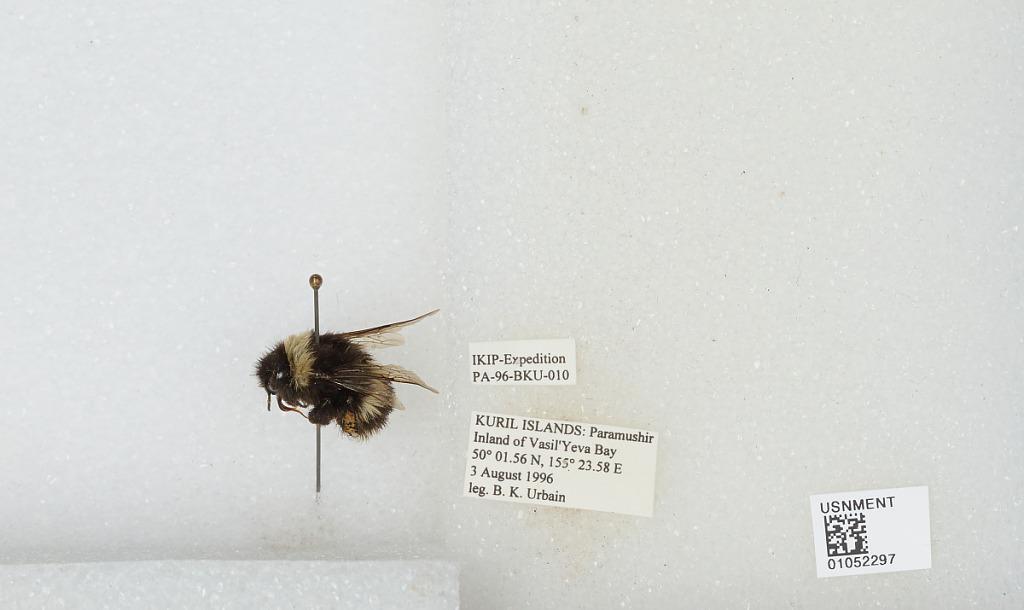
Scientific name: Bombus sp.
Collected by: B. Urbain
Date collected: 1996-8-3
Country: Russia
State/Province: Sakhalin
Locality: Paramushir Island, Inland of Vasil' Yeva Bay, Kuril Islands
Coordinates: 50.0261, 155.393